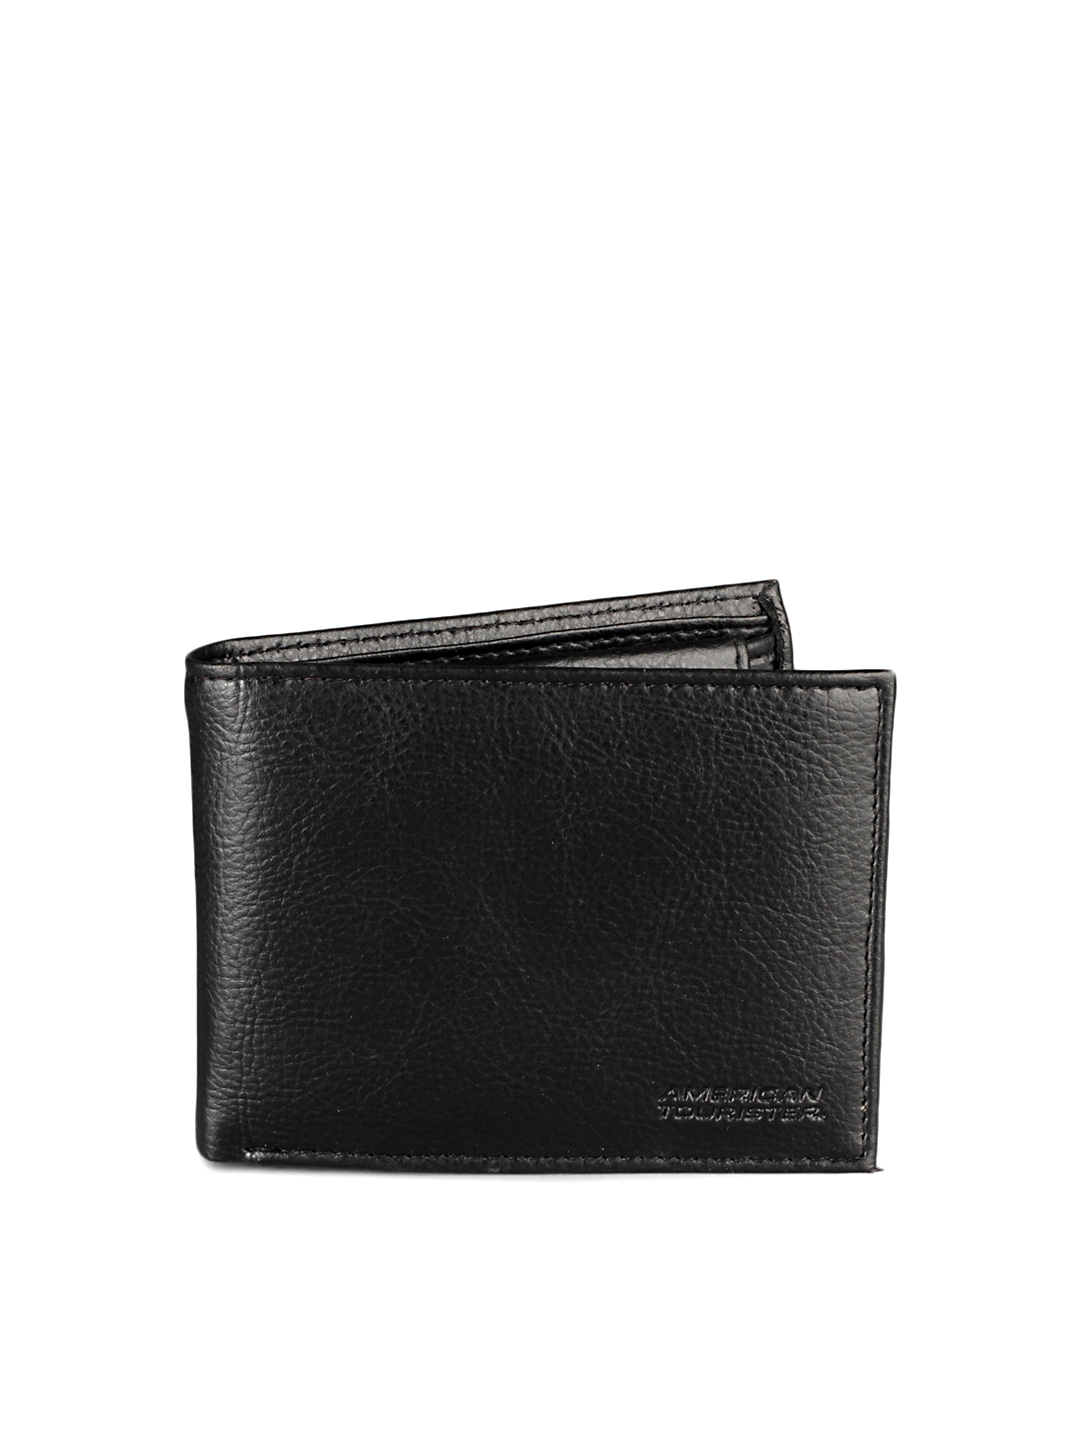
American Tourister Men Black Organisation Wallet
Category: Accessories / Wallets / Wallets
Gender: Men
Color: Black
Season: Summer 2012
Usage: Casual